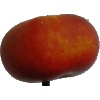
Label: Nectarine Flat 1